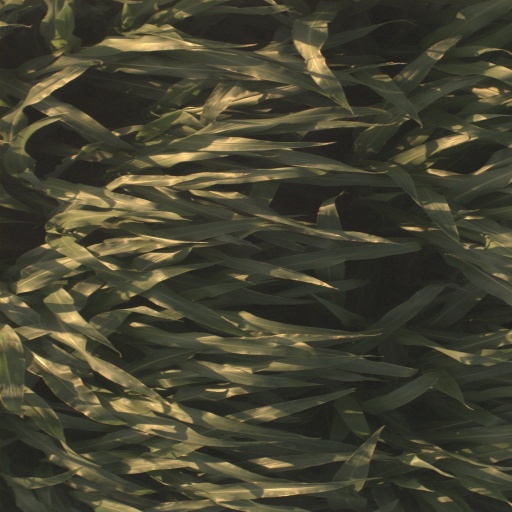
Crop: sorghum